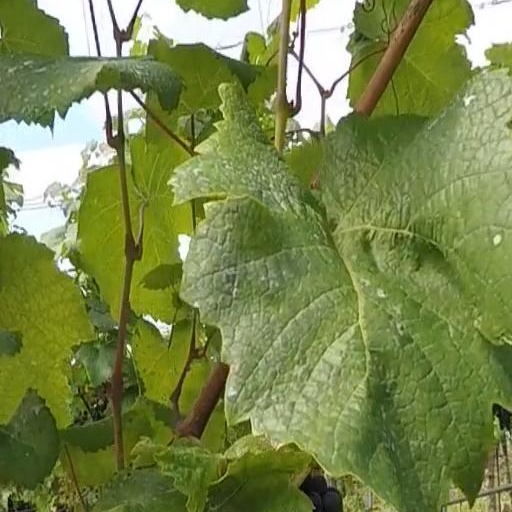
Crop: grape